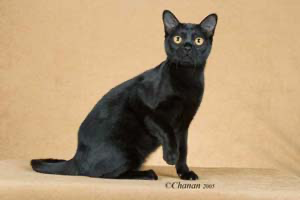
Animal: cat
Breed: Bombay